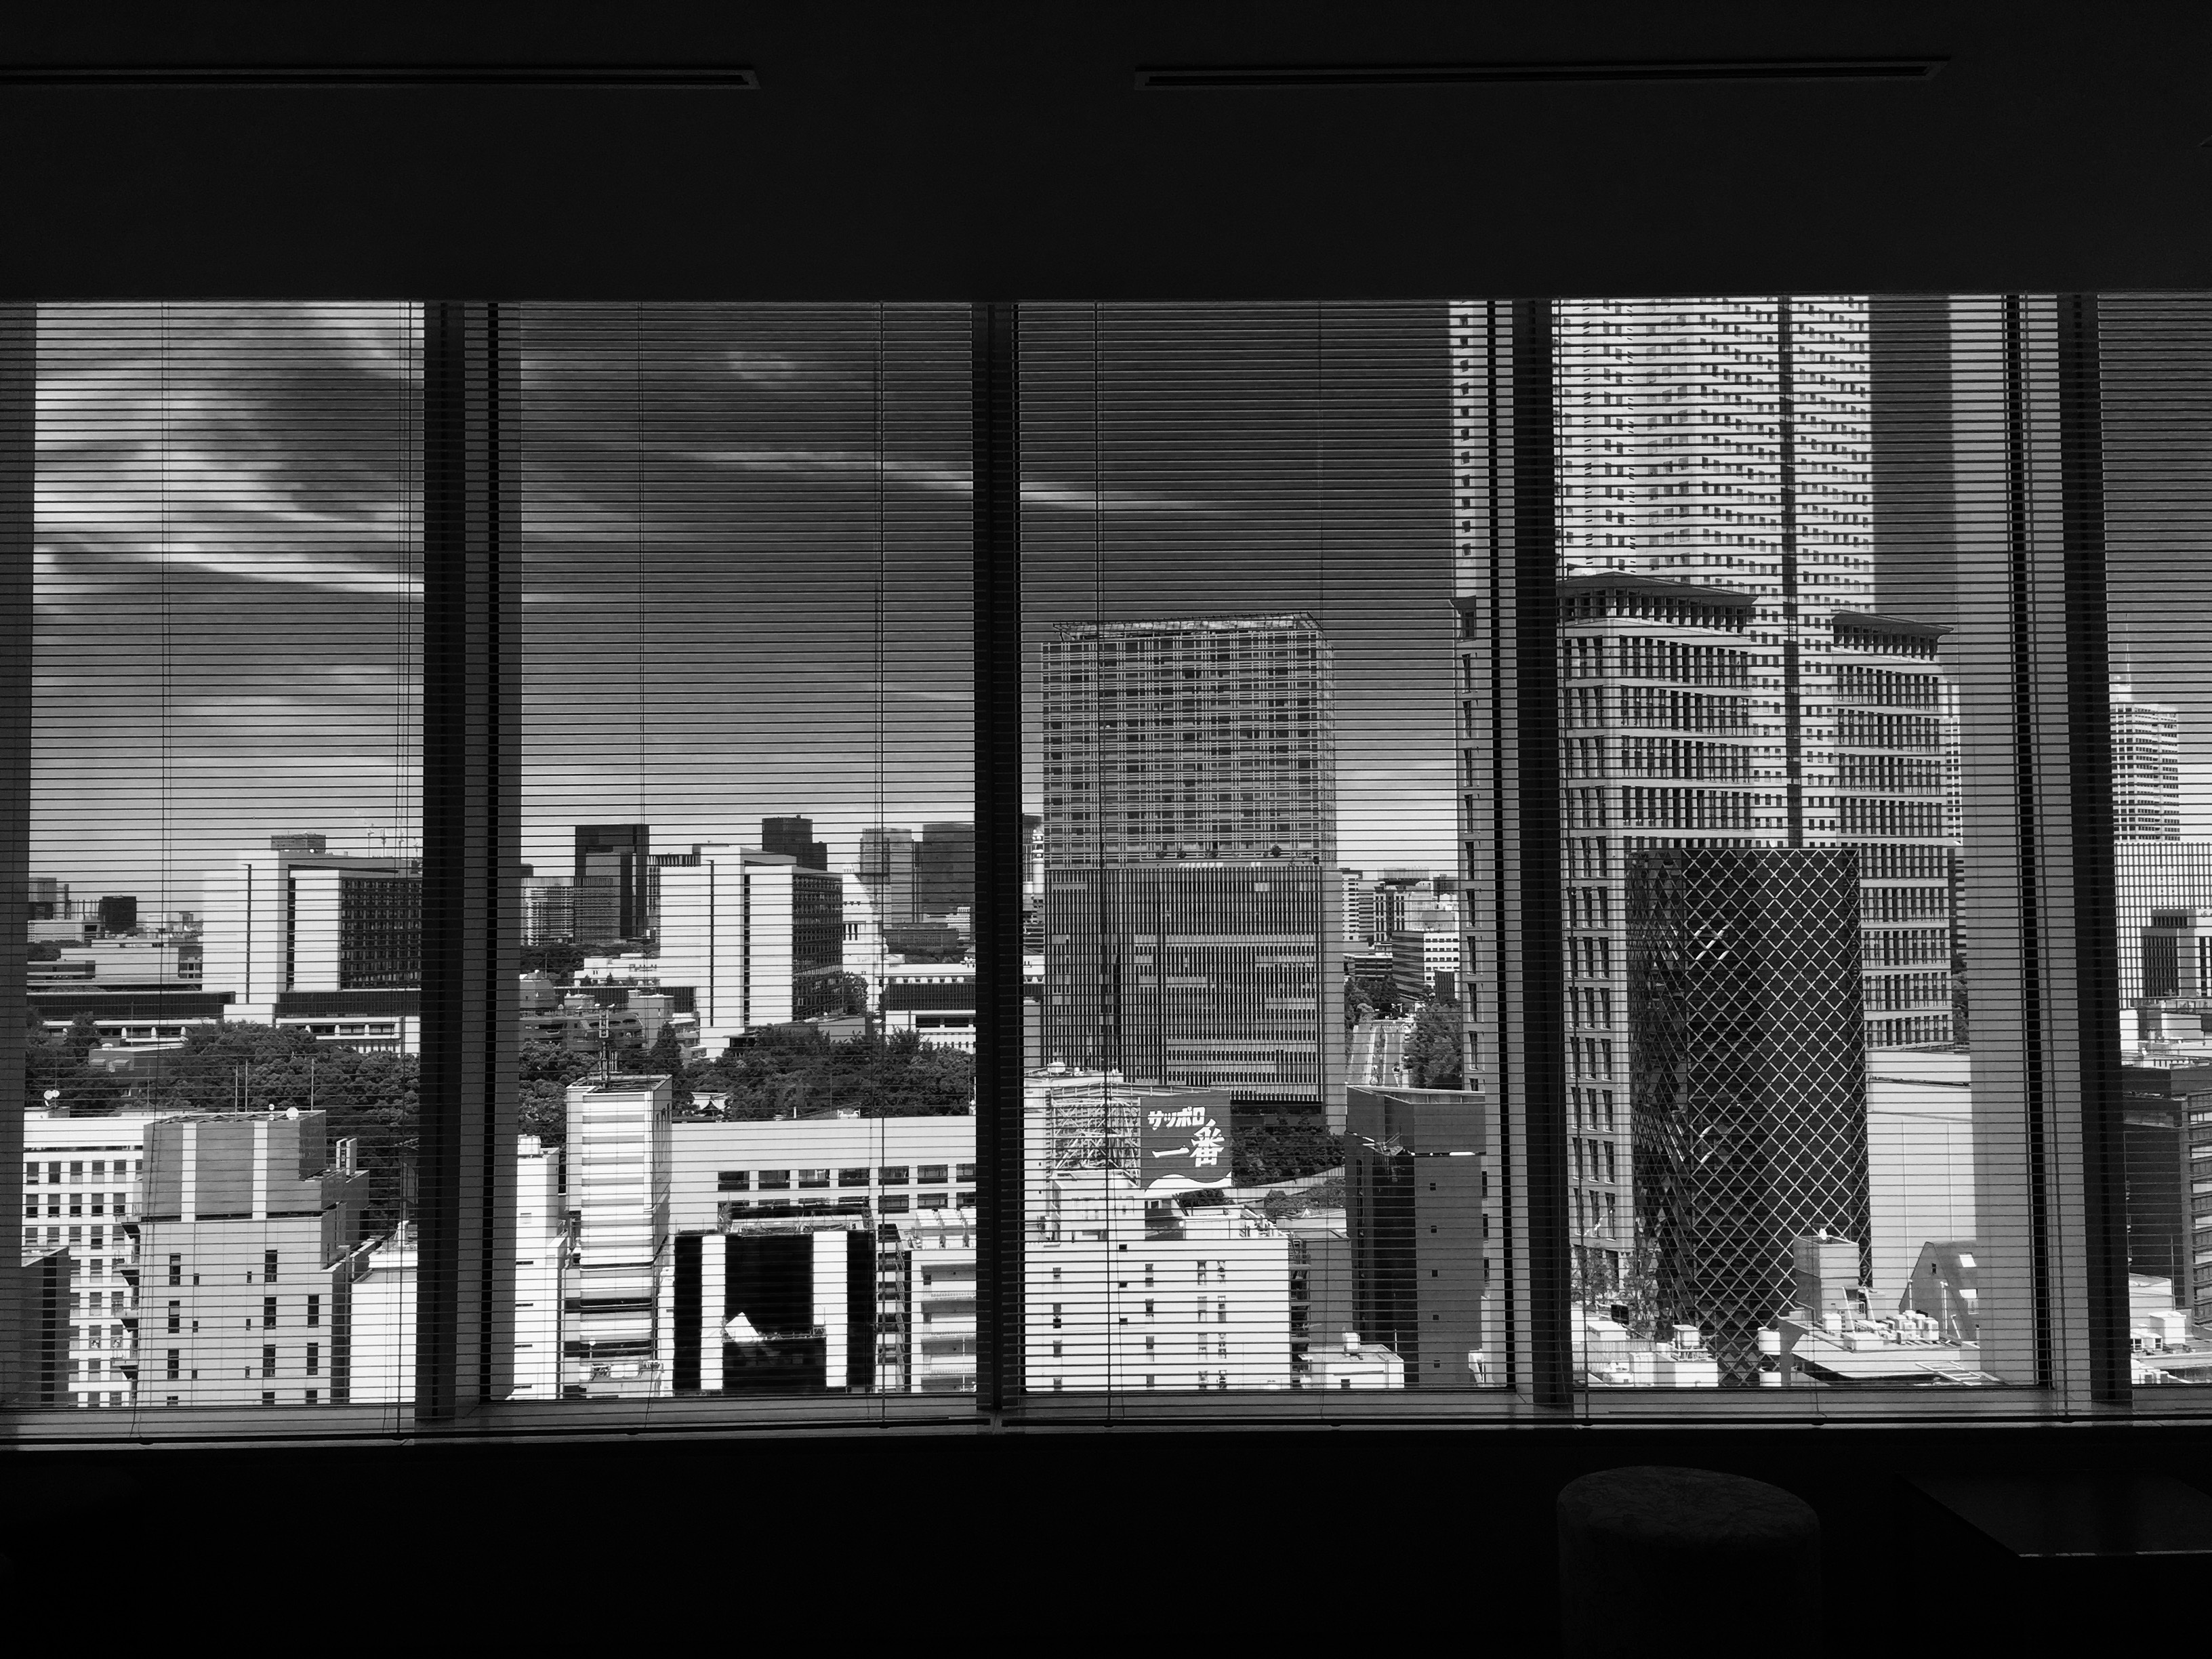
landscape, black and white, architecture, white, skyline, photography, city, skyscraper, black, monochrome, city view, interior design, design, windows, photograph, image, bill, shape, metropolis, urban area, monochrome photography, akasaka, film noir